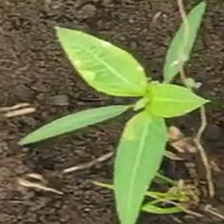
Weed species: Moti_dudhi(Euphorbia_geneculata_L)